Superstore (TV series)

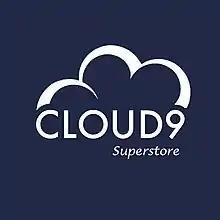
Cloud 9 Superstore logo

The Cloud 9 Superstore is a fictional big box store. In addition to typical American everyday products, Cloud 9 sells guns, liquor, and has a pharmacy. Cloud 9 has its own credit union for its employees in addition to a photo studio. The mascot for Cloud 9 was Daniel Hertzler (as "Kyle the Cloud 9 Cloud"), until he was arrested and charged with cannibalism.